D'Qwell Jackson

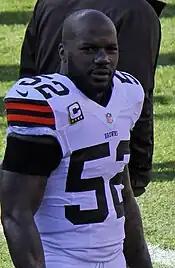
Jackson in the 2012 NFL season.

Playing inside linebacker in his third season with the Browns, Jackson led the NFL in tackles with 154.